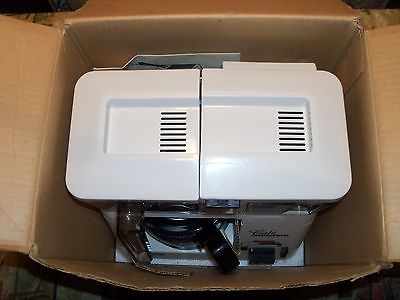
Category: coffee maker